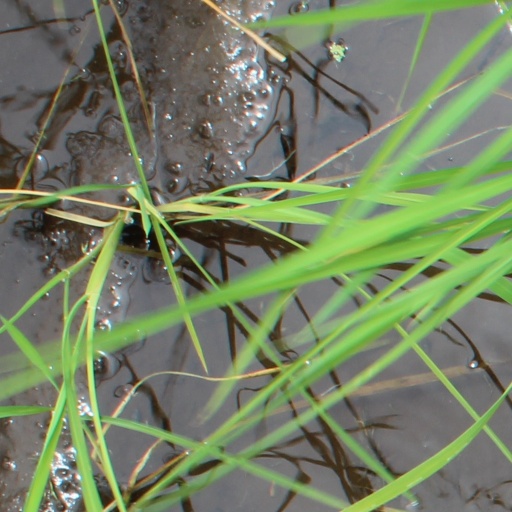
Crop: rice